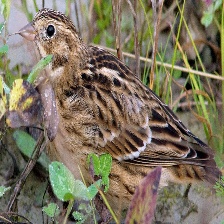
Species: SMITHS LONGSPUR
Scientific name: CALCARIUS PICTUS